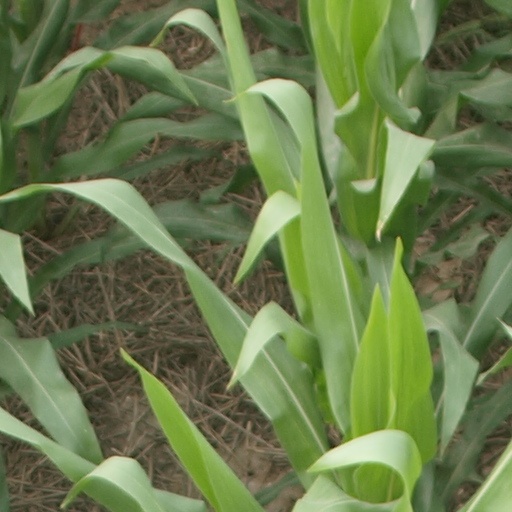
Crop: maize; corn